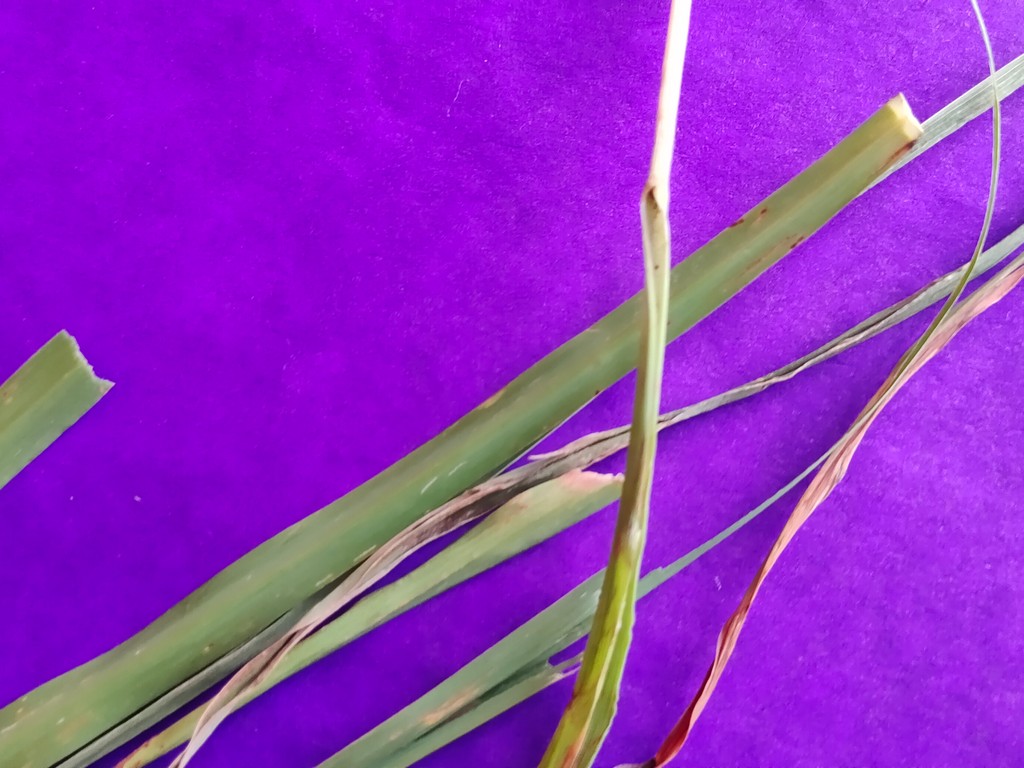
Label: Unhealthy